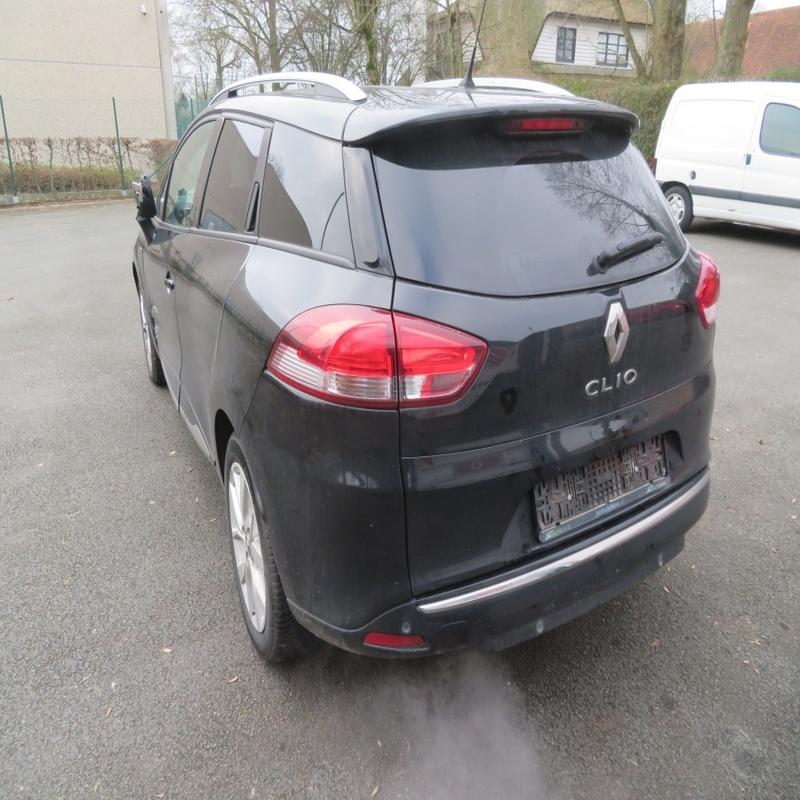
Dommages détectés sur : plaque d'immatriculation arrière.
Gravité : majeur